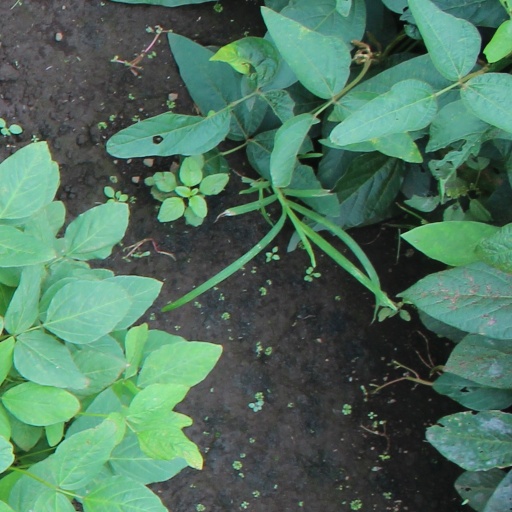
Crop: soybean